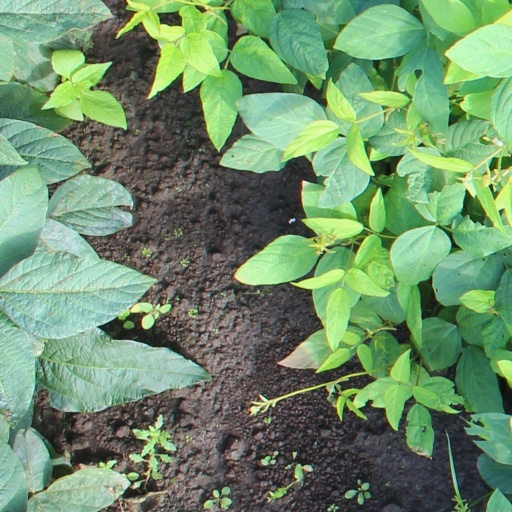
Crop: soybean